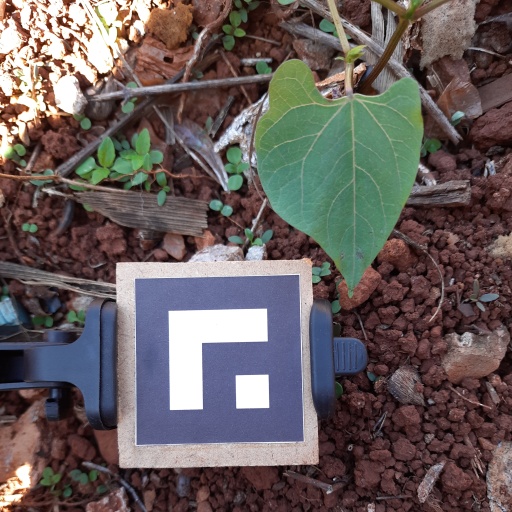
Observations: wavy surface, no eating holes, under shade